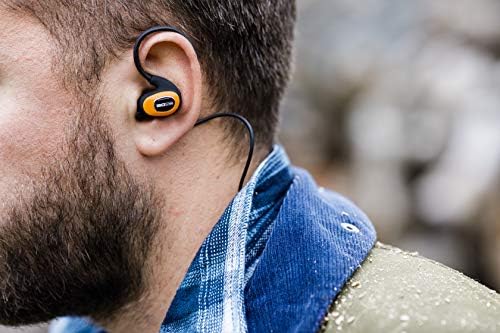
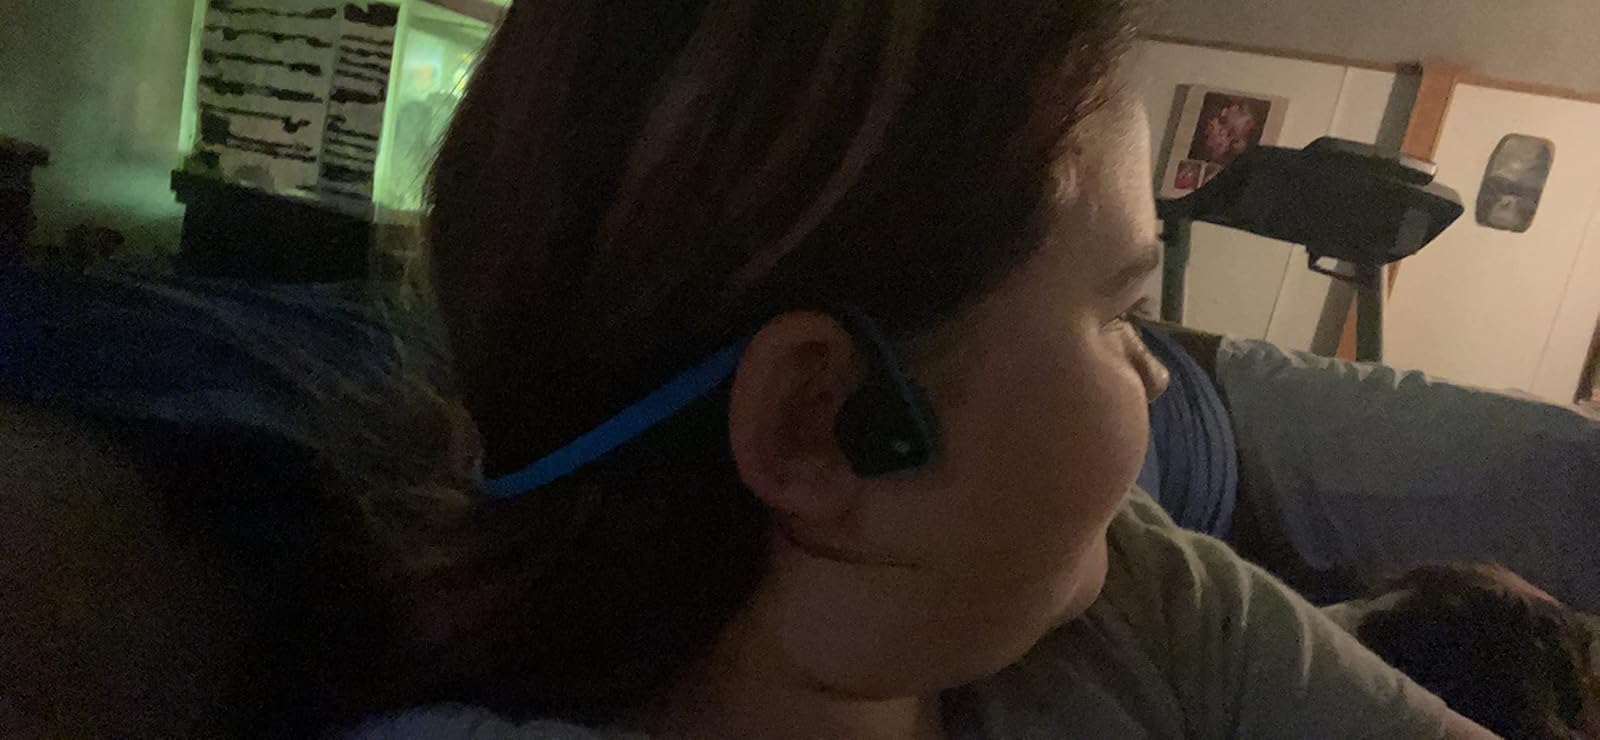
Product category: headphones
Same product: no